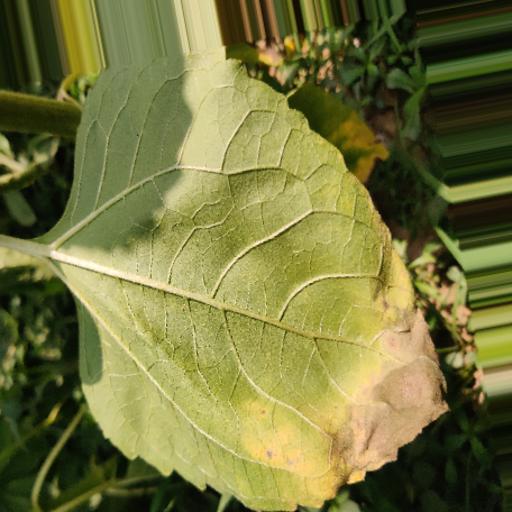
Label: Downy_mildew